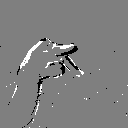
ASL letter: p